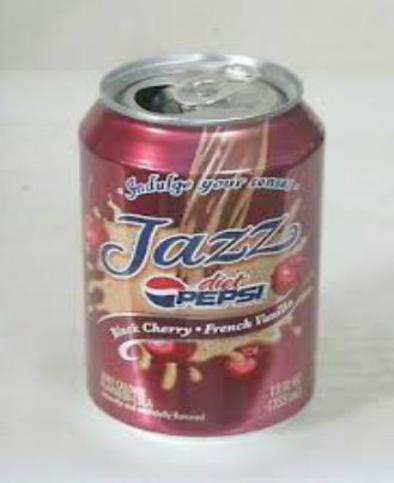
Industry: Food